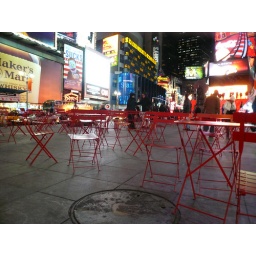
red chairs in the big apple